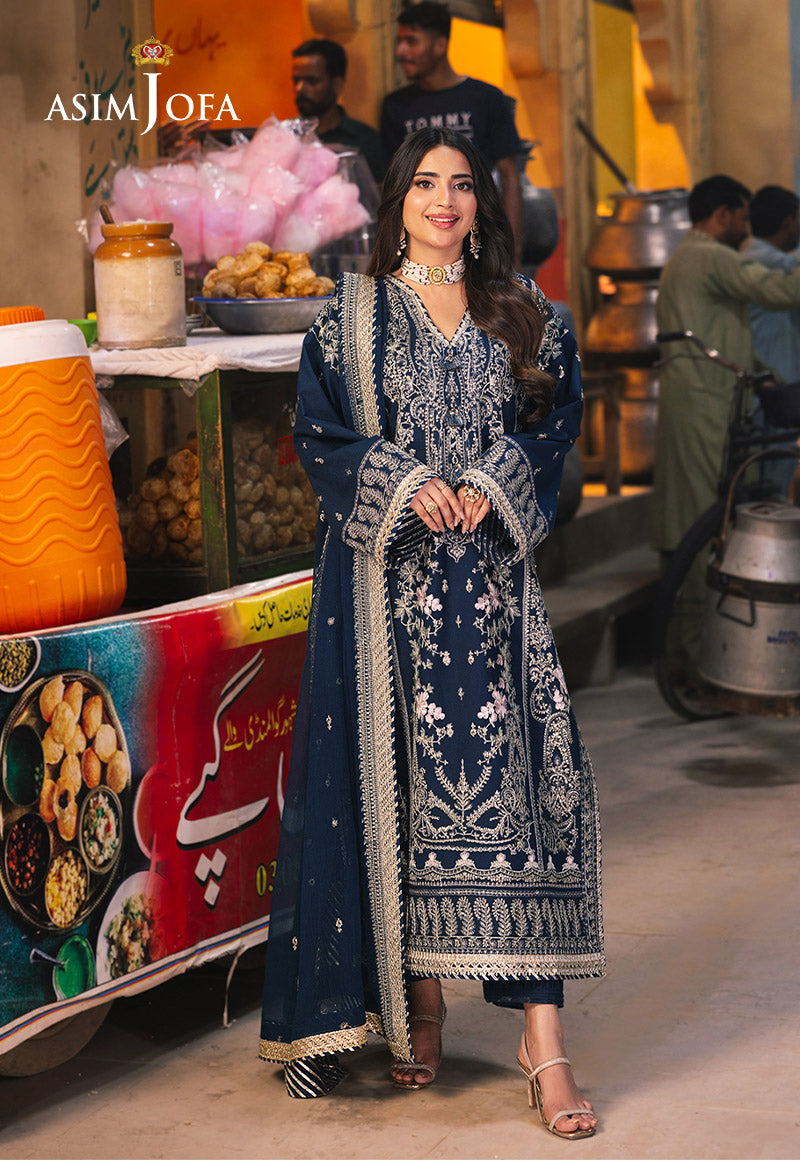
navy embroidered suit from asma j